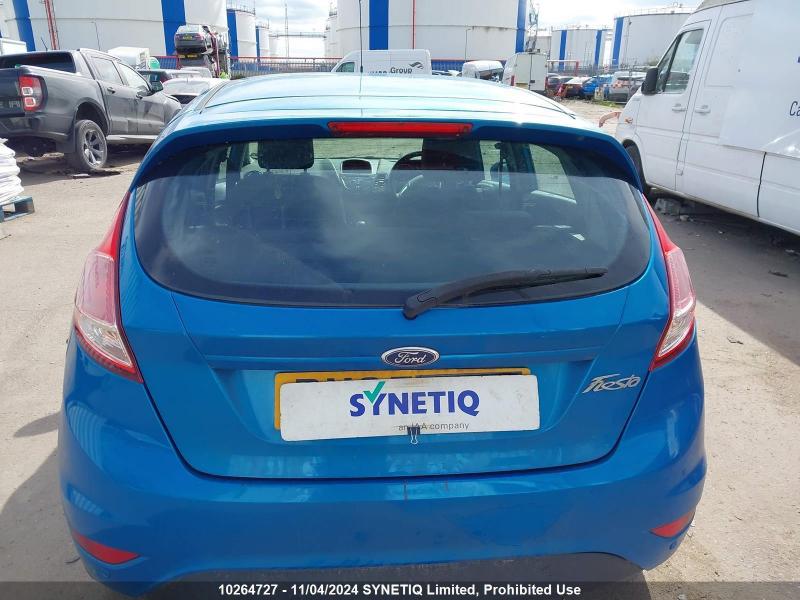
Aucun dommage détecté.
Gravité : aucun